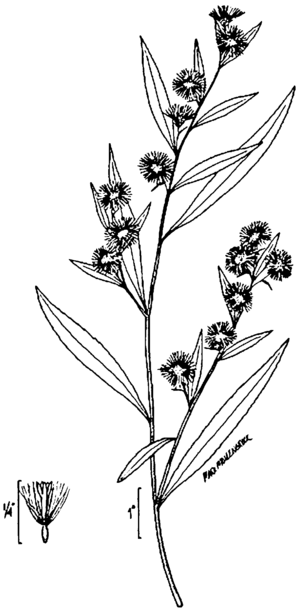
L’Aster lancéolé ou Aster à feuilles lancéolées est une plante herbacée vivace de la famille des Asteraceae.